St. Lawrence (restaurant)

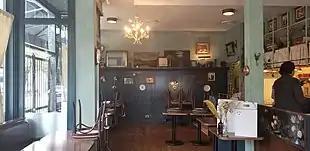
Dining area cleared of chairs and tables

The menu at St. Lawrence leans toward hearty, protein-focused food, which Poirier calls "cuisine de campagne" ("cuisine of the countryside"). The large portions and focus on rich flavors runs counter to the predominant stereotype of Vancouver cuisine as light and health-focused. The menu deliberately omits poutine in an effort to showcase Quebecois cuisine beyond its most famous dish, instead serving "pommes duchesse" with cheese curds and gravy. Less common cuts of meat, such as sweetbreads, calf and chicken livers, and tongue, appear both on the regular menu and as special features.